Malcolm R. Patterson

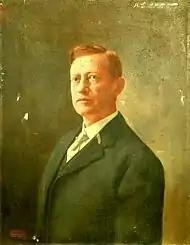
Portrait of Patterson by C. Mortimer Thompson

Patterson's Republican opponent, Henry Clay Evans, had been gerrymandered out of Congress in 1890, and had long accused state Democrats of fraudulent tactics. Patterson criticized Evans for his support of the Lodge Bill, which would have provided protections for black voters, and suggested that Evans wanted to empower the state's African-American population. On election day, Patterson won with 111,856 votes to 92,804 for Evans.